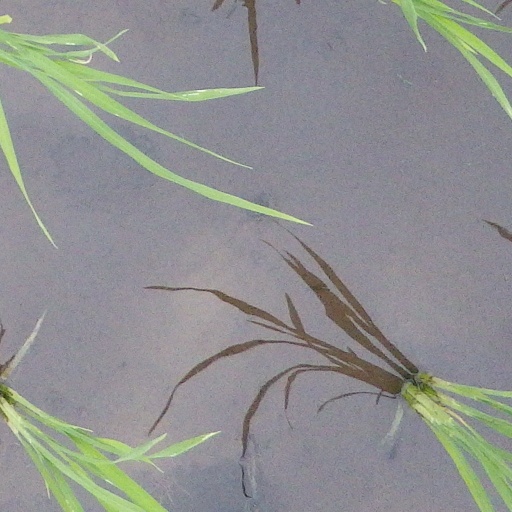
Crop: rice